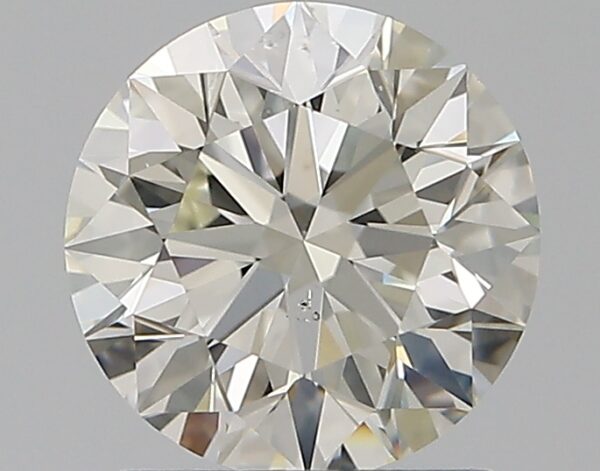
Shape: round
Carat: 1.22
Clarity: VS2
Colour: K
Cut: EX
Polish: EX
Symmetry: EX
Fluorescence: N
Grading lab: GIA
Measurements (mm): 6.78 x 6.82 x 4.27